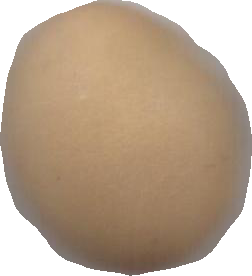
Variety: Dega